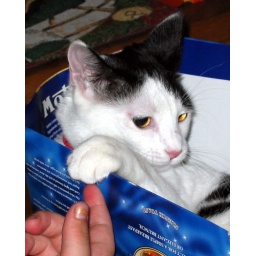
cat in a box 2